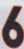
Number: 6